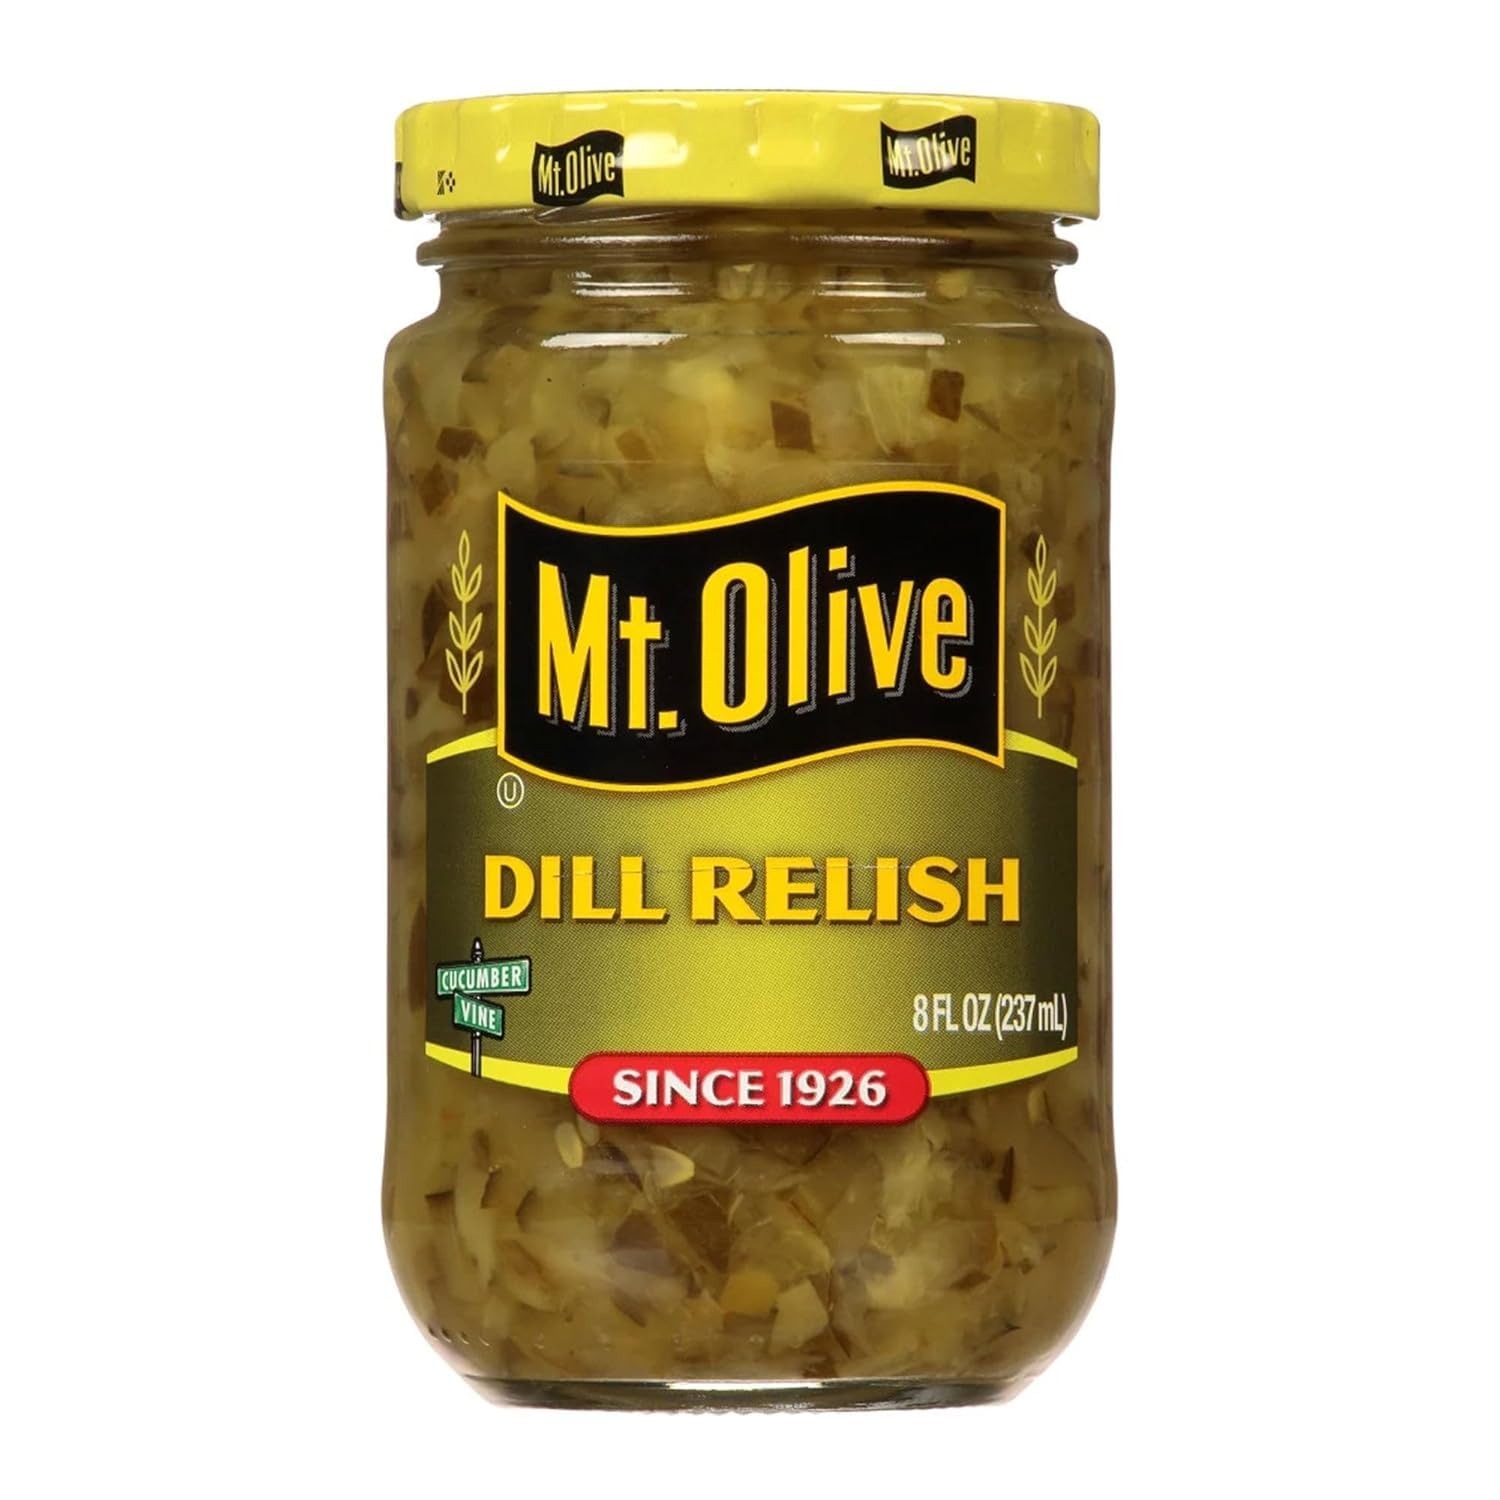
Item Name: Mt. Olive Dill Relish 8 oz
Bullet Point 1: Item Package Dimension:7.874 centimeters L x7.62 centimeters W x12.954 centimeters H
Bullet Point 2: Item Package Weight:14.4 ounces
Bullet Point 3: Product Type:GROCERY
Bullet Point 4: Country of Origin: United States
Value: 8.0
Unit: Fl Oz

Price: 10.135